Makoto-chan

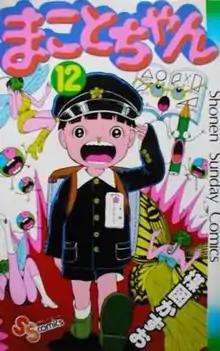
Volume 12 of "Makoto-chan"

is a shōnen gag manga by Kazuo Umezu. The series was initially published in "Weekly Shōnen Sunday" from April 18, 1976, to July 8, 1981, and later returned from August 24, 1988, to July 26, 1989, as .